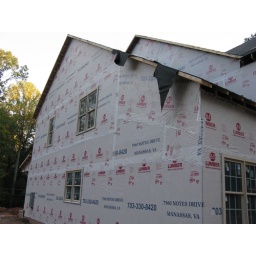
Side of house looking at office standing in the back yard